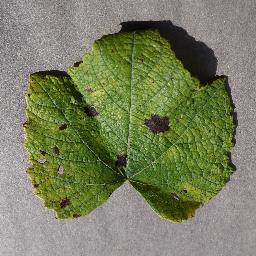
Label: Grape___Leaf_blight_(Isariopsis_Leaf_Spot)